Oregon Route 8

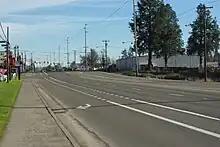
The highway in Beaverton near Murray Boulevard looking east

Continuing west, OR 8 enters the suburb of Beaverton, and after its interchange with Oregon Route 217, a freeway, its posted name changes to the Tualatin Valley (TV) Highway at Hocken Avenue. It comes within one block of Oregon Route 10, running parallel but never intersecting, although commuters often use surface streets to change between the highways.